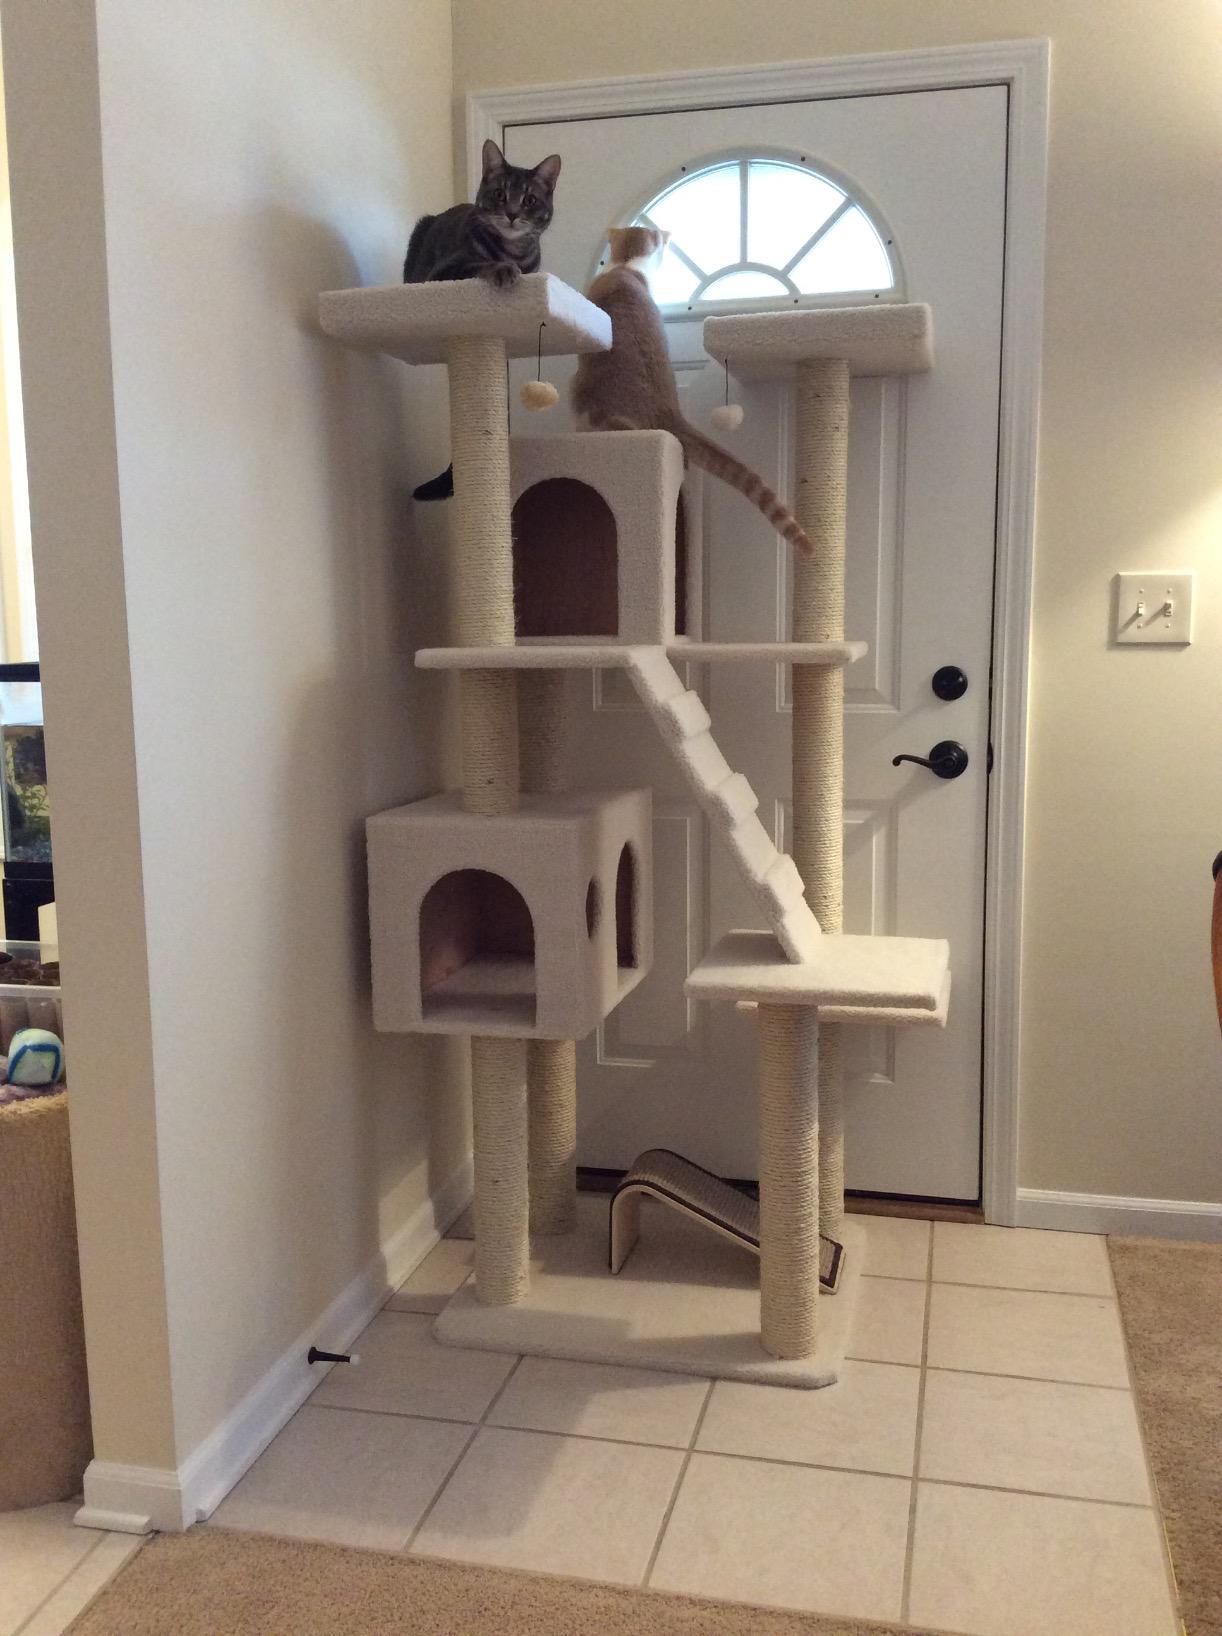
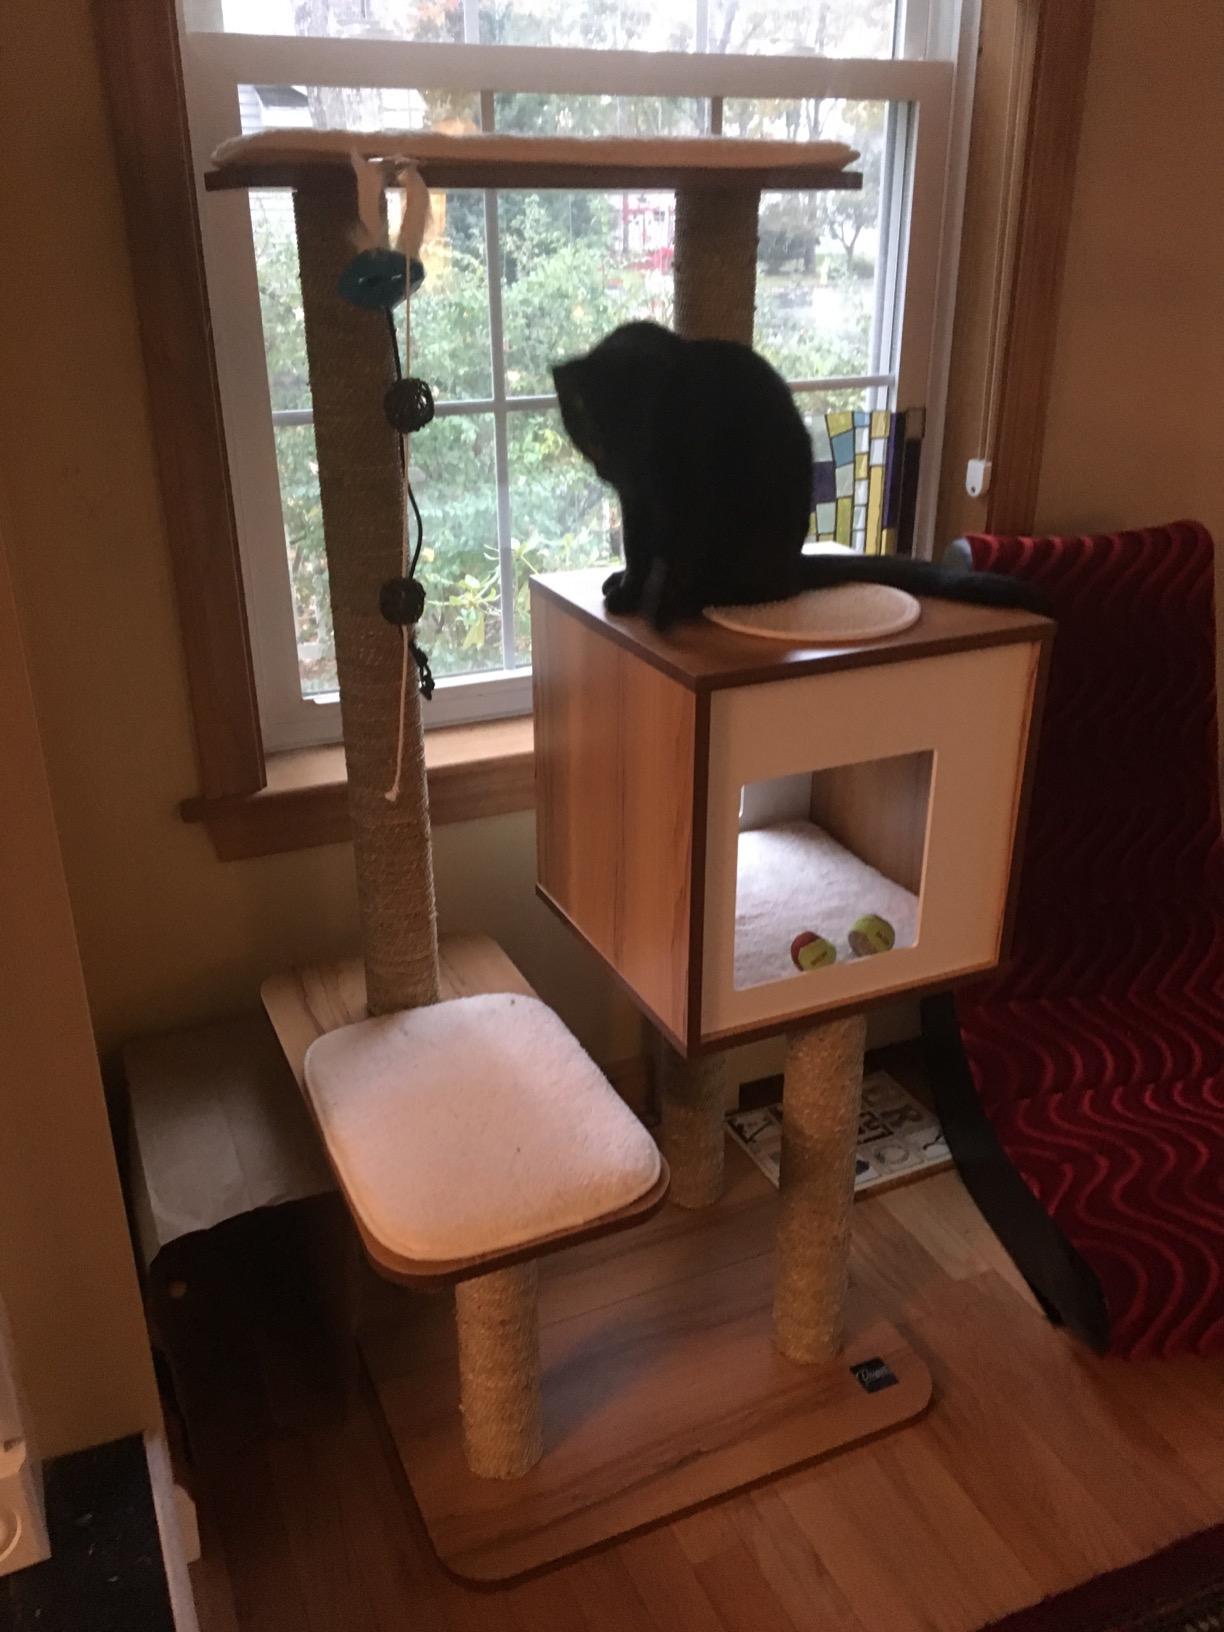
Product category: items_cat tree
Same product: no